Luigi Preziosi

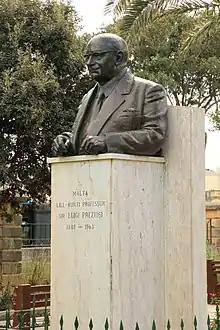
Bust of Count Sir Luigi Preziosi in The Mall, Floriana

Count Sir Luigi Preziosi (29 July 1888 – 30 July 1965) was a Maltese politician and a doctor who specialized in ophthalmology. He was mostly known for devising an original operation for the treatment of glaucoma in 1924, which remained in use for many decades.